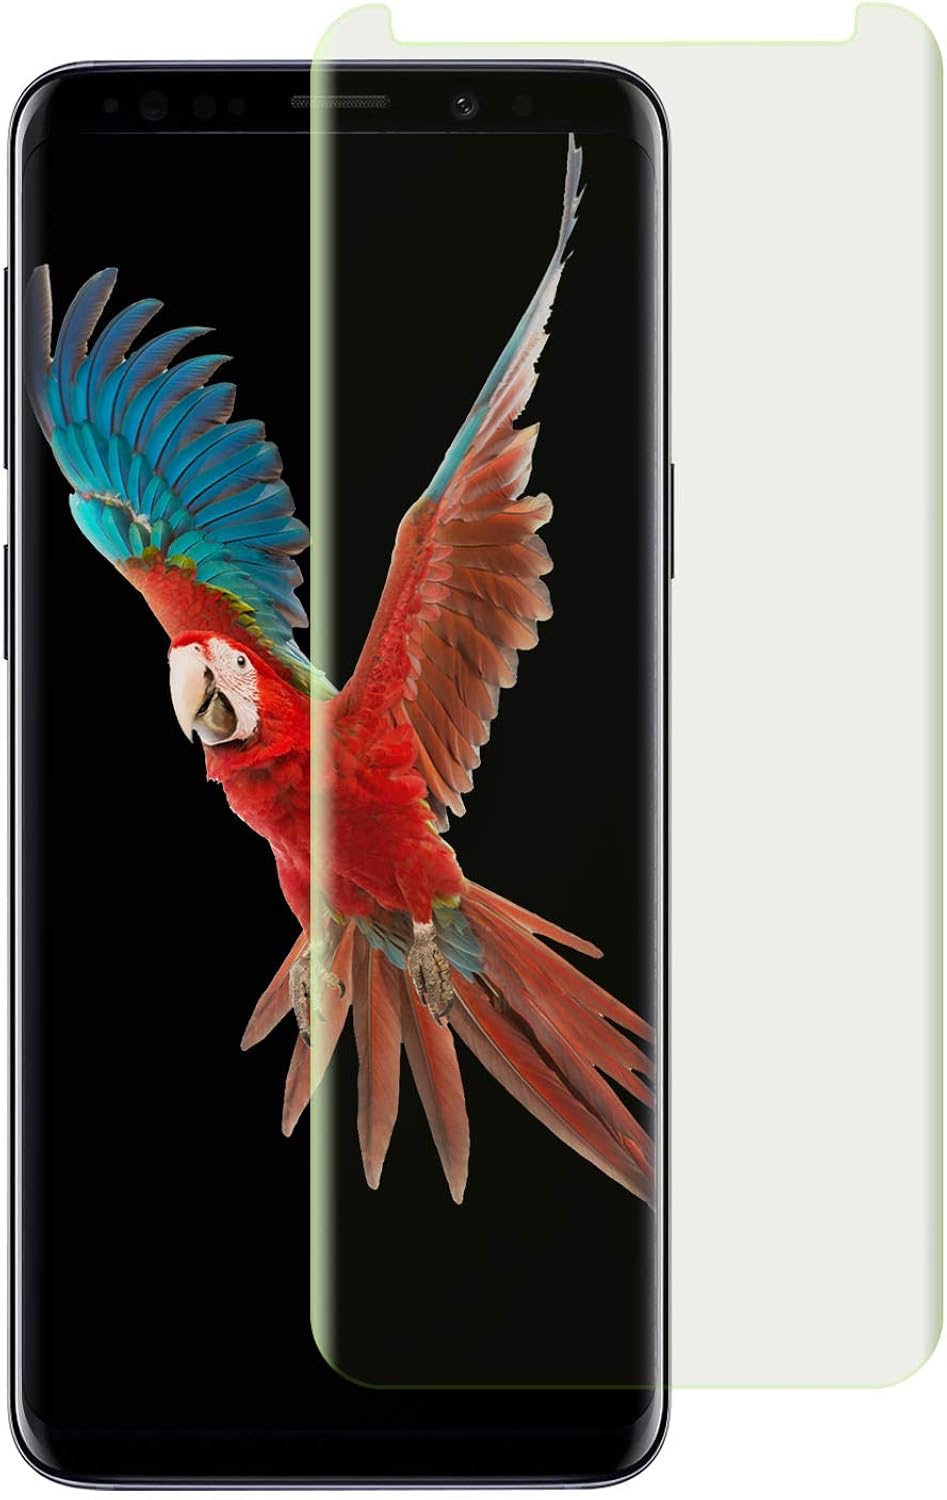
Primal Wear U.S. Navy Fleet Cycling Shorts Men's XXL USN US
Category: AMAZON FASHION
Description and specifications -Suitable for Samsung Galaxy S9-One push easy installation-Ultra-clear Screen99% High-definition clear hydrophobic and oleophobic screen coating protects against sweat and oil residue from fingerprints-Natural Screen ExperienceThis glass screen protector features a Surface Hardness（9H）and providing a natural screen experience you need-0.3mm thin tempered glass screen protector for Galaxy S9. Featuring maximum protection from high impact drops, scratches, scrapes and bumps.Please Note: All Samsung Galaxy S9 screens have curved edges that our screen protectors do not cover 100%, as they would peel over time causing customer frustration. We designed our screen protectors so you will have maximum coverage on your device with ease of installation and durability.Includes:-Tempered Glass Screen Protector for Galaxy S9 *2-Wet Wipes *2-Dry wipes *2-Dust Absorber *2
Features: Specifically designed for iPhone X876 | Ultra thin-0.3mm thickness is reliable and resilient, and promises full compatibility with touchscreen sensitivity degree 876 | Ultra-clear High Definition with 99.9% transparency to allow an optimal, natural viewing experience degree 876 | Highly durable, and scratch resistant - surface hardness 9H and topped with oleophobic coating to reduce fingerprints degree 876 | 3Pack-iPhone Xs Max Screen Protector degree 876